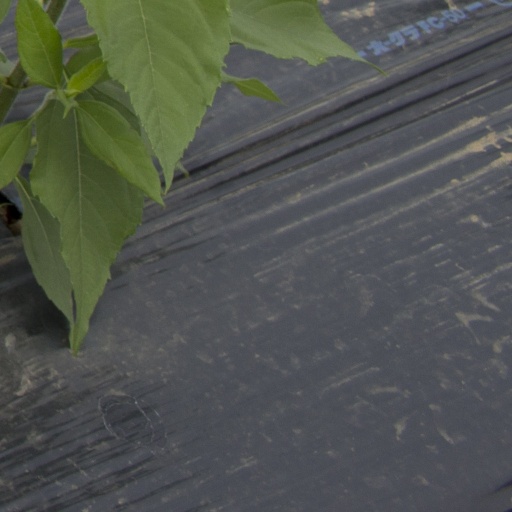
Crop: Jerusalem artichoke